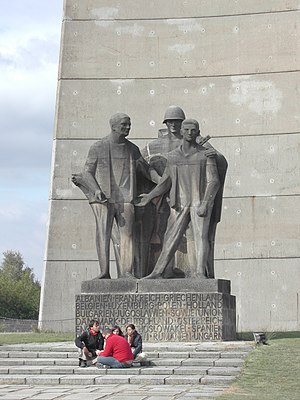
Sachsenhausen koncentrationslejr / Mindesmærke og museum
Mindesmærke "Befrielsen" af René Graetz (1959).
Sachsenhausen var en koncentrationslejr i Nazi-Tyskland. Den blev åbnet 12. juni 1936 i Oranienburg, 35 kilometer nord for Berlin. Grunden var på 31 hektar, men blev gradvis udvidet. Sachsenhausen var den første lejr der blev opført, efter at Reichsführer-SS Heinrich Himmler var blevet udnævnt til leder af det tyske politi i 1936.